Latin American Idol season 3

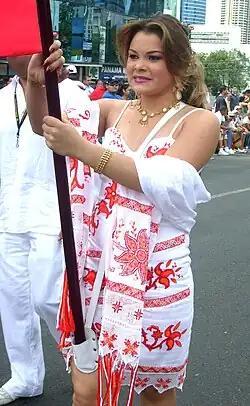

All the winners of Golden Tickets went to the Theatre Stage on Buenos Aires, Argentina. Episodes of this stage were broadcast on July 9 and July 10. On July 10 with the final cuts made, the group of seminalists for this season was revealed.